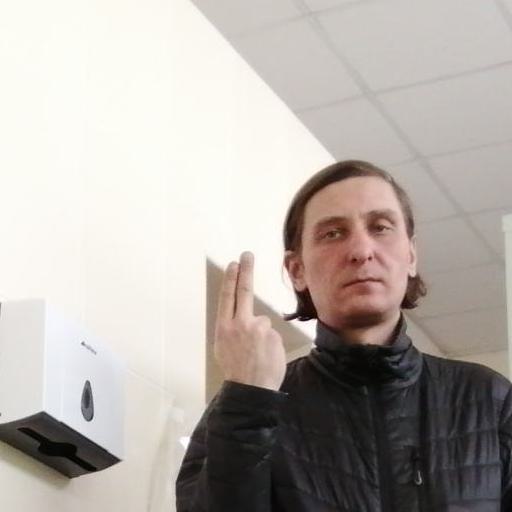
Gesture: two_up_inverted